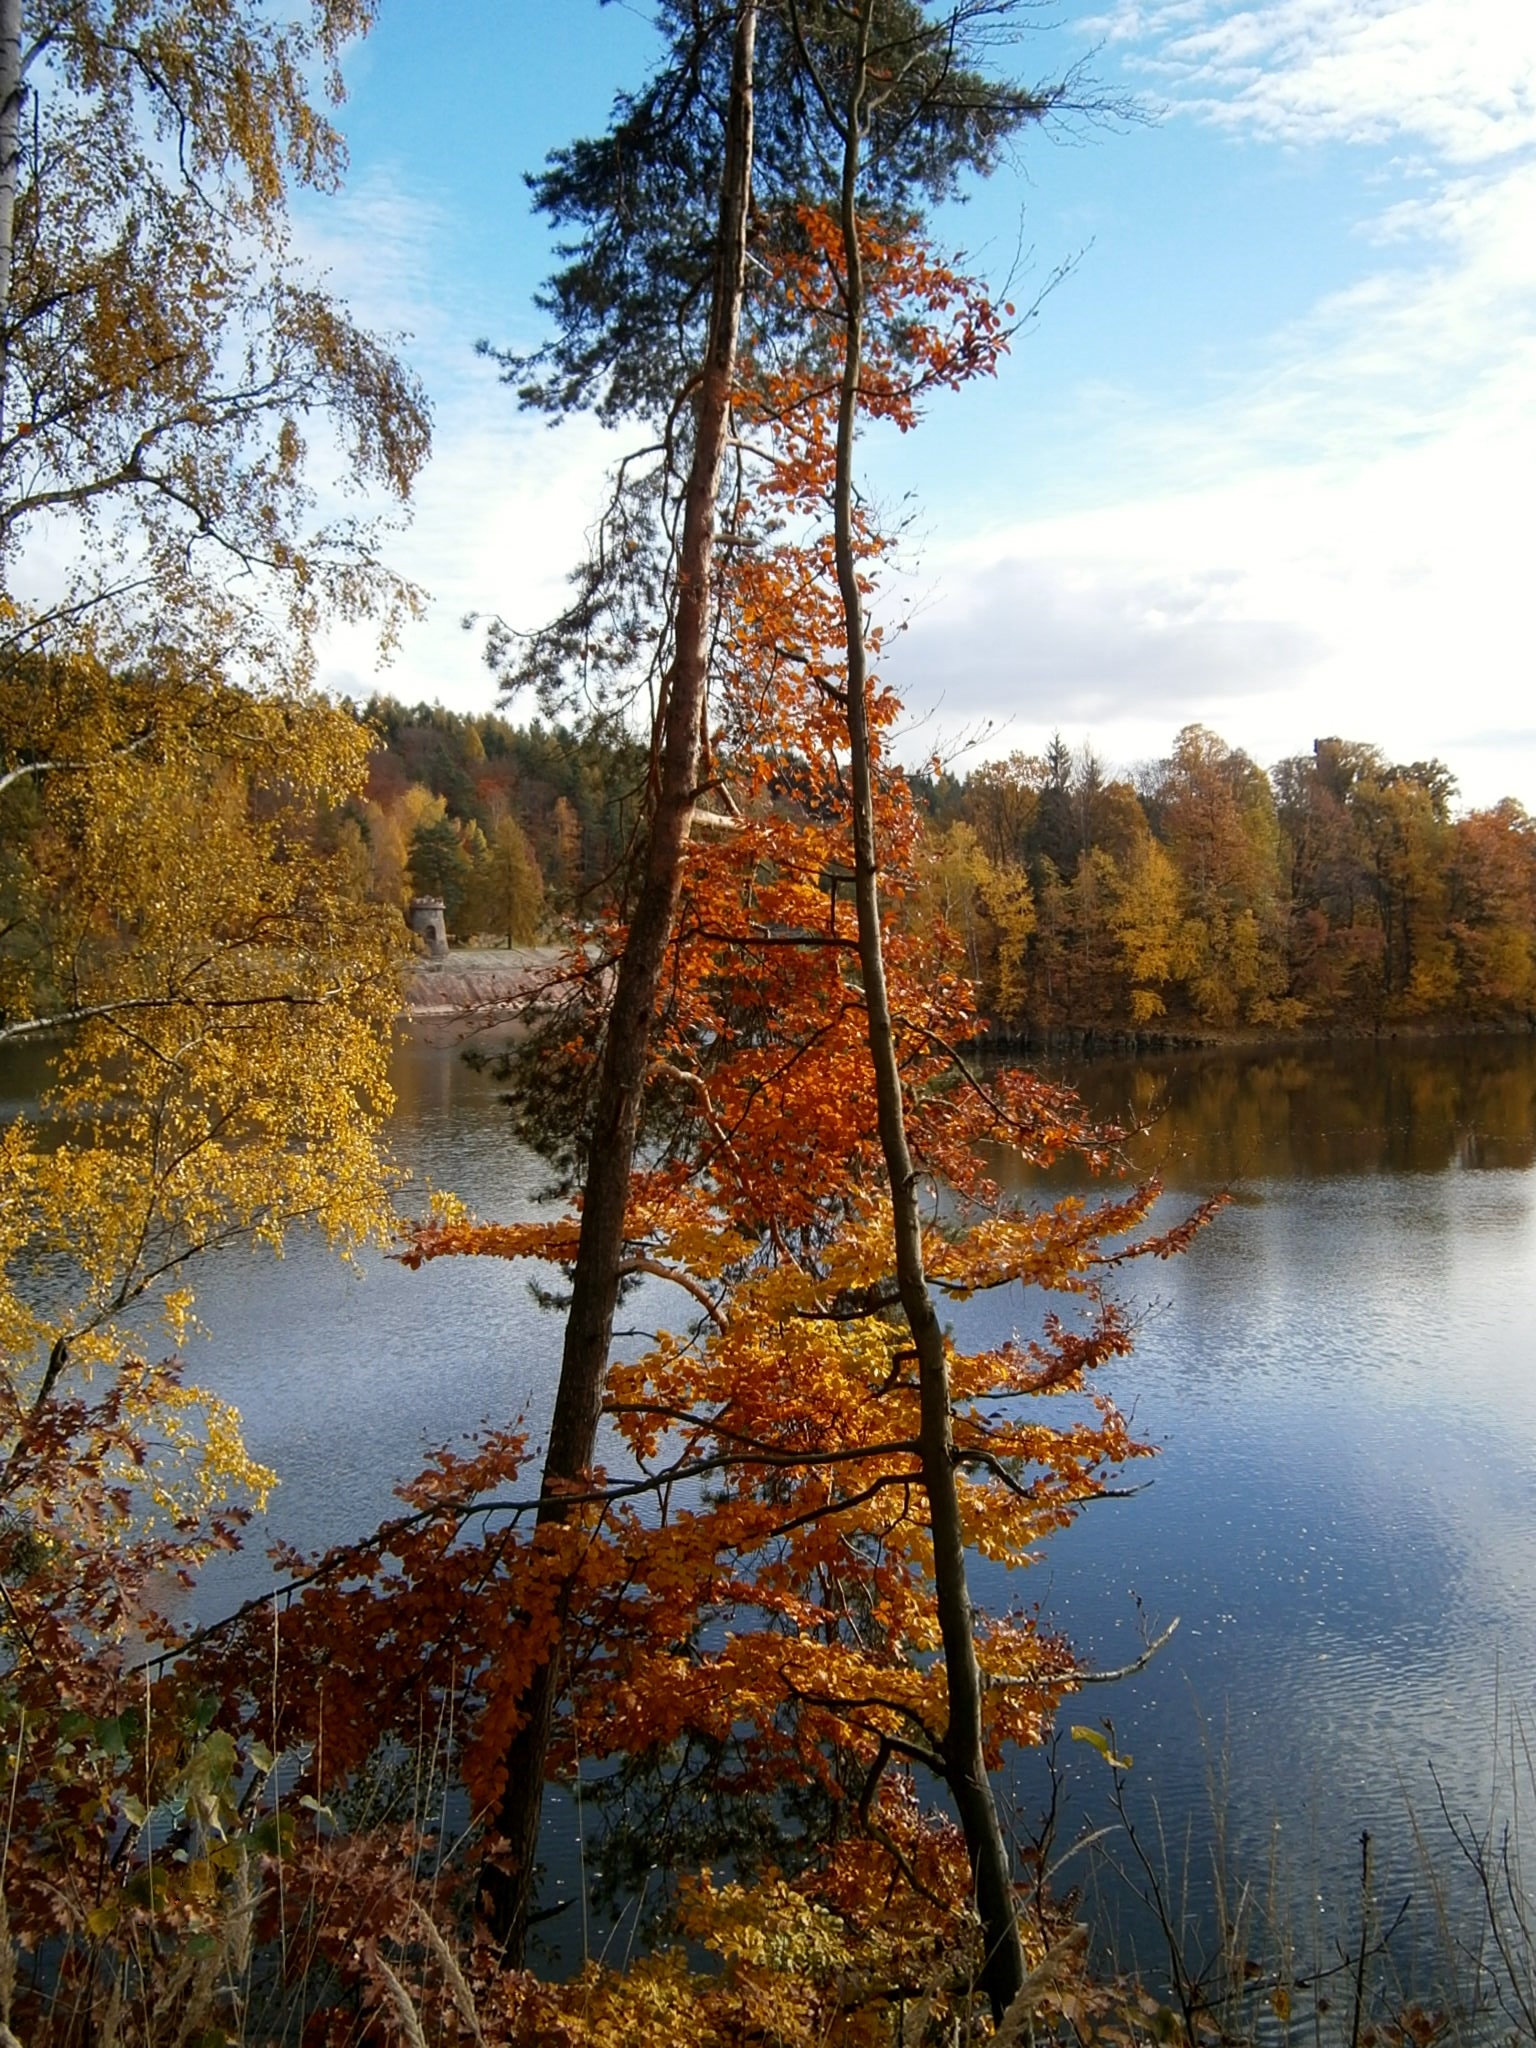
landscape, tree, water, nature, forest, wilderness, plant, leaf, lake, pond, reflection, autumn, season, deciduous tree, leaves, wetland, woodland, habitat, larch, water level, woody plant